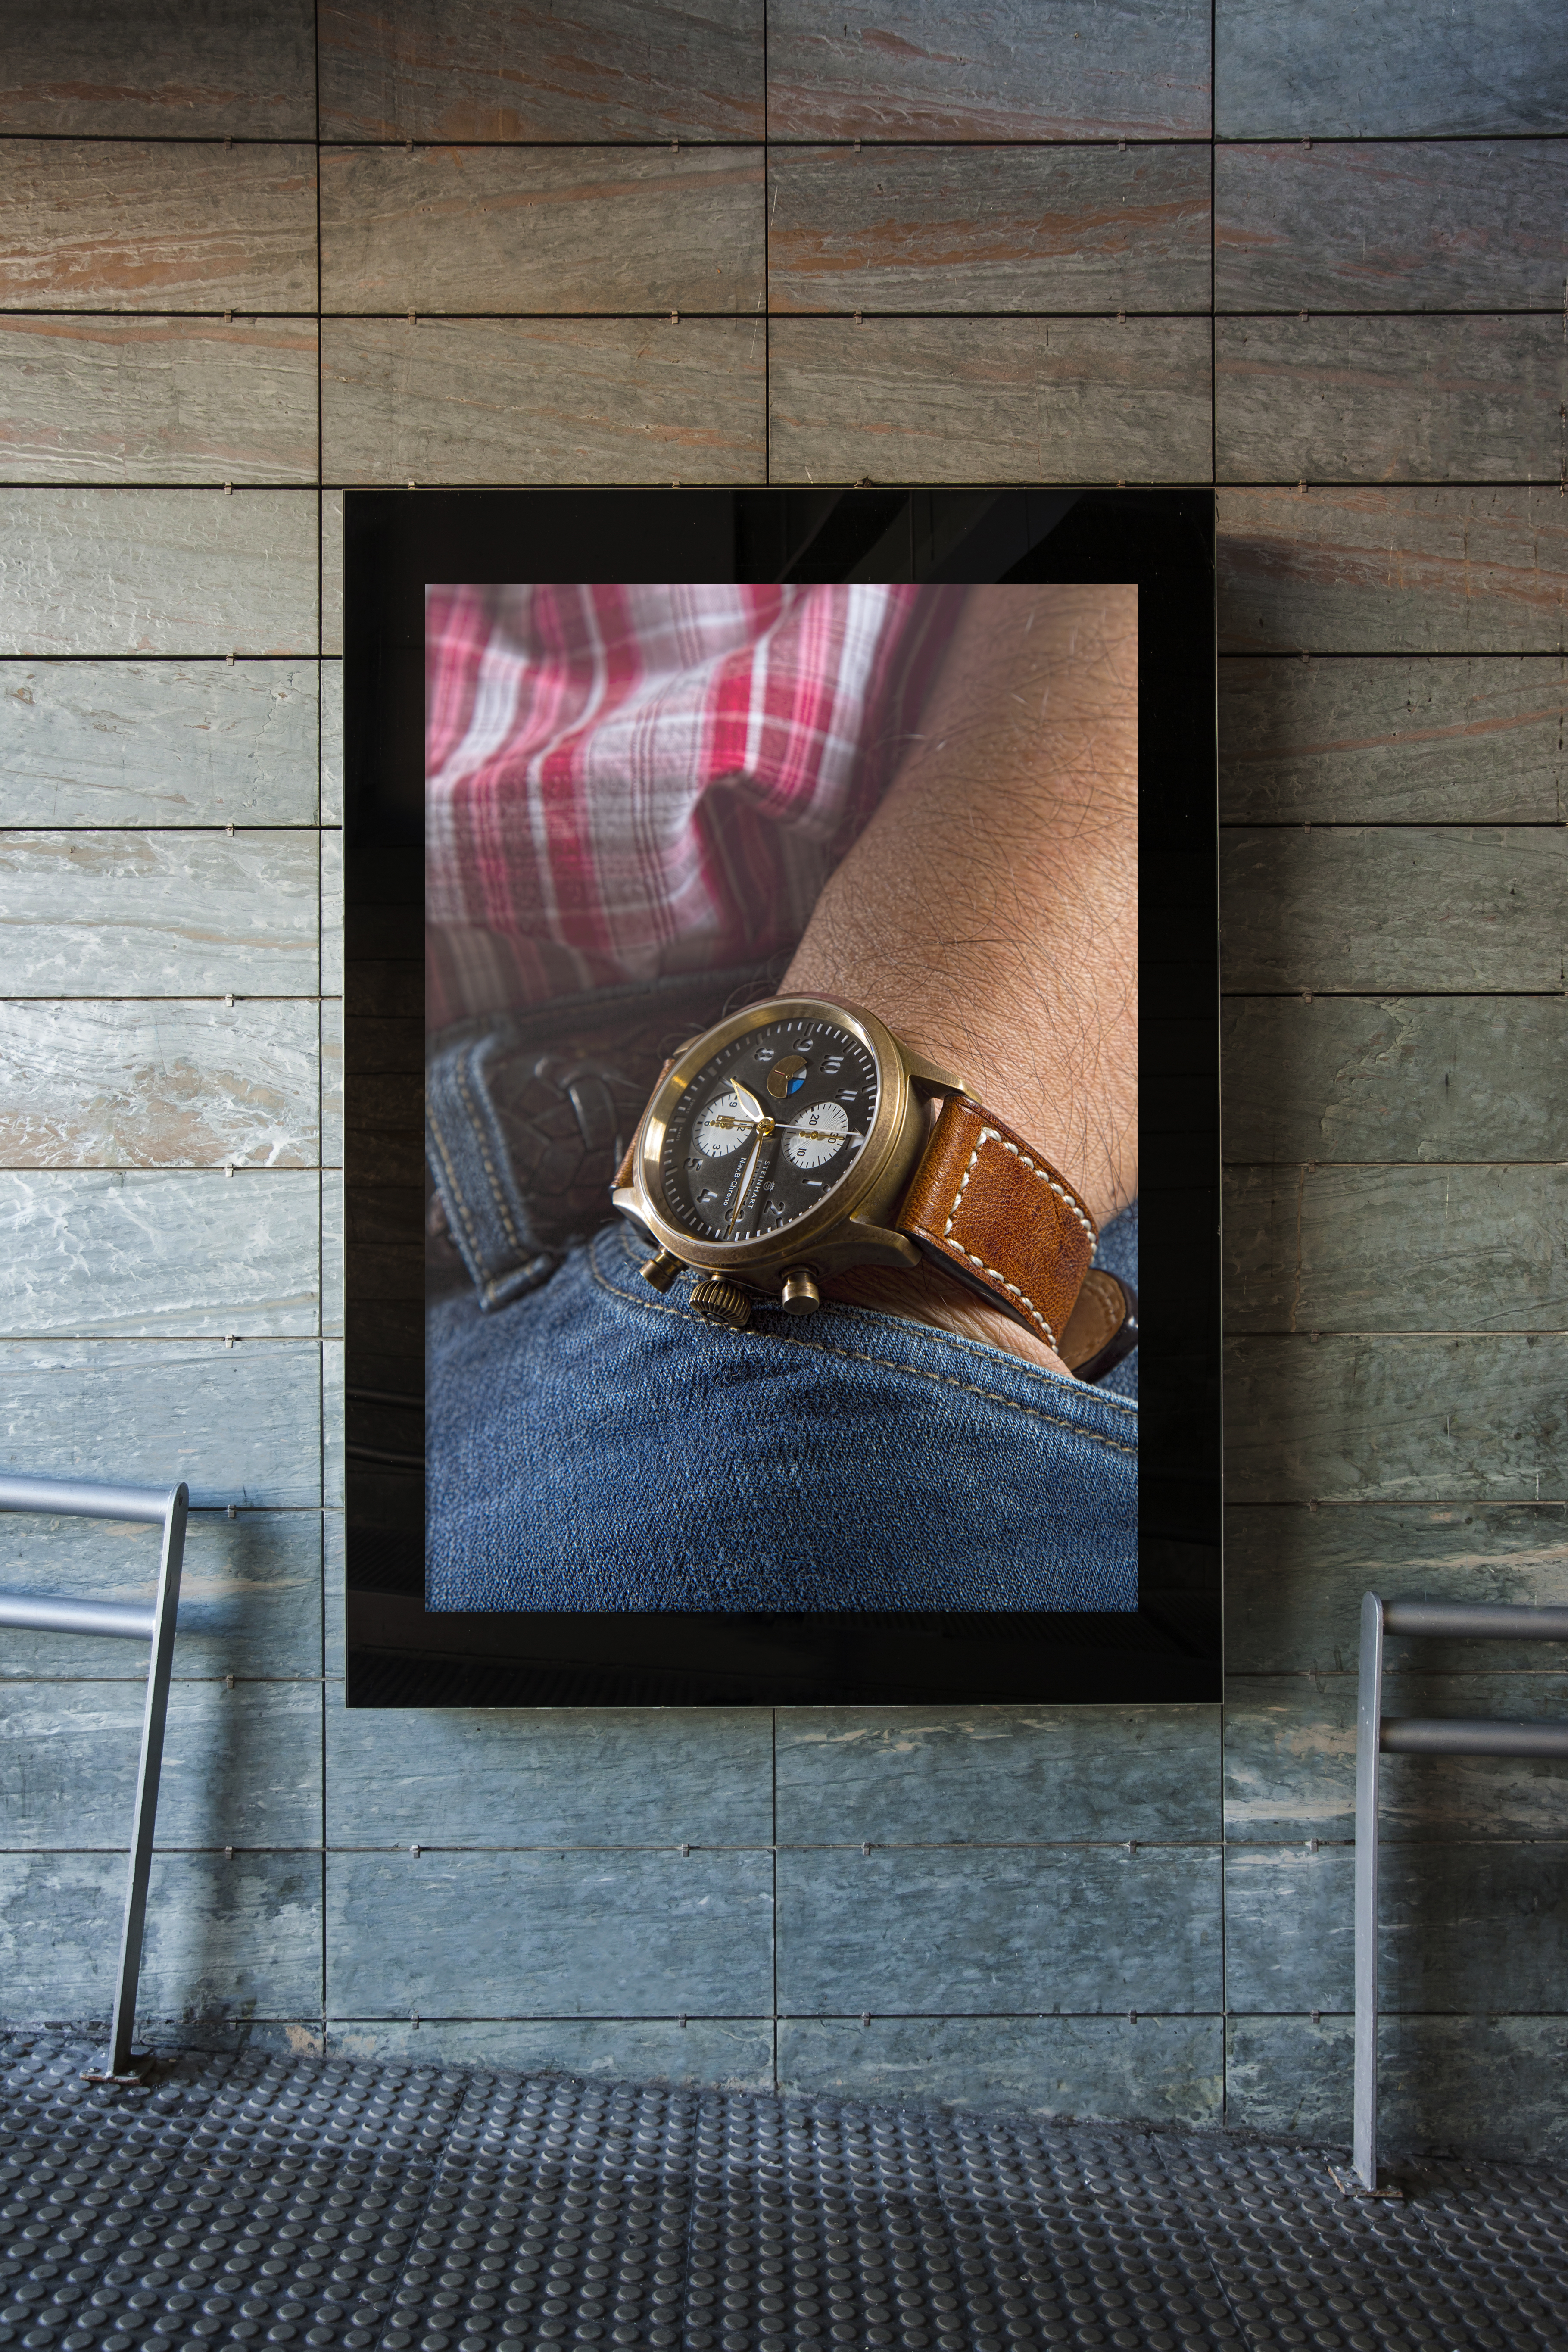
timepiece, wrist watch, time, horology, bronze, pilot, watches